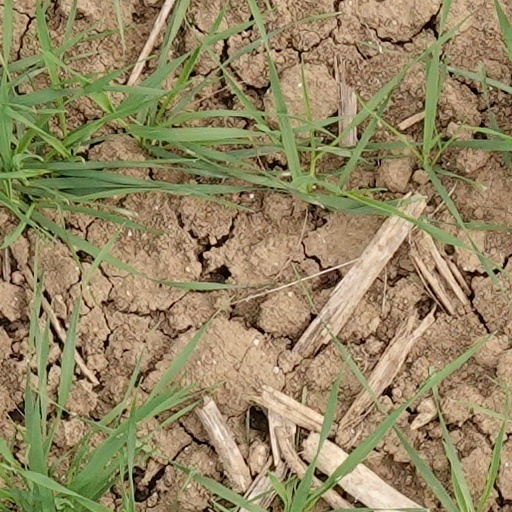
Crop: wheat